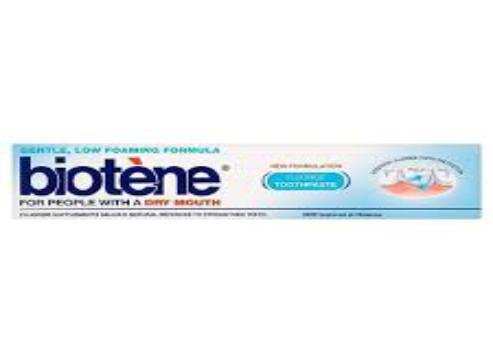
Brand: biotene
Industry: Medical